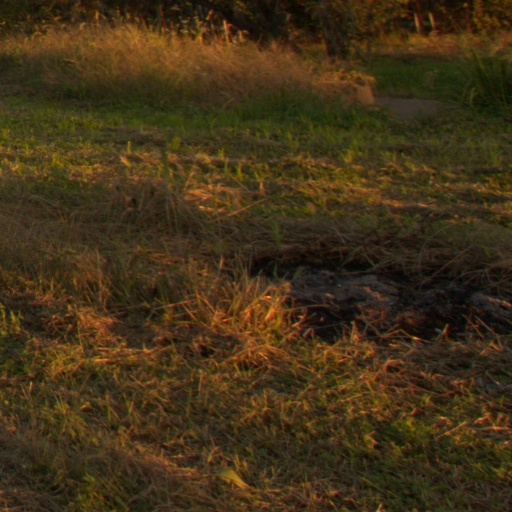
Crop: grape